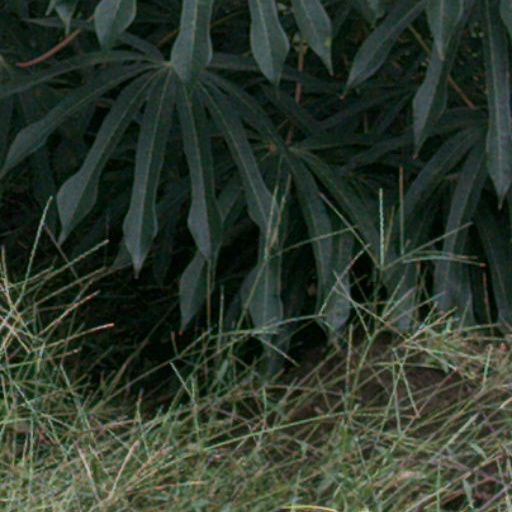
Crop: cassava